Leiningen family

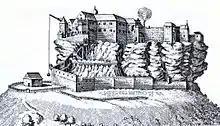
Dagsburg Castle (1663)

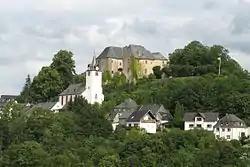
Westerburg

This branch ended in 1705, and this county was also absorbed into Leiningen-Schaumburg.